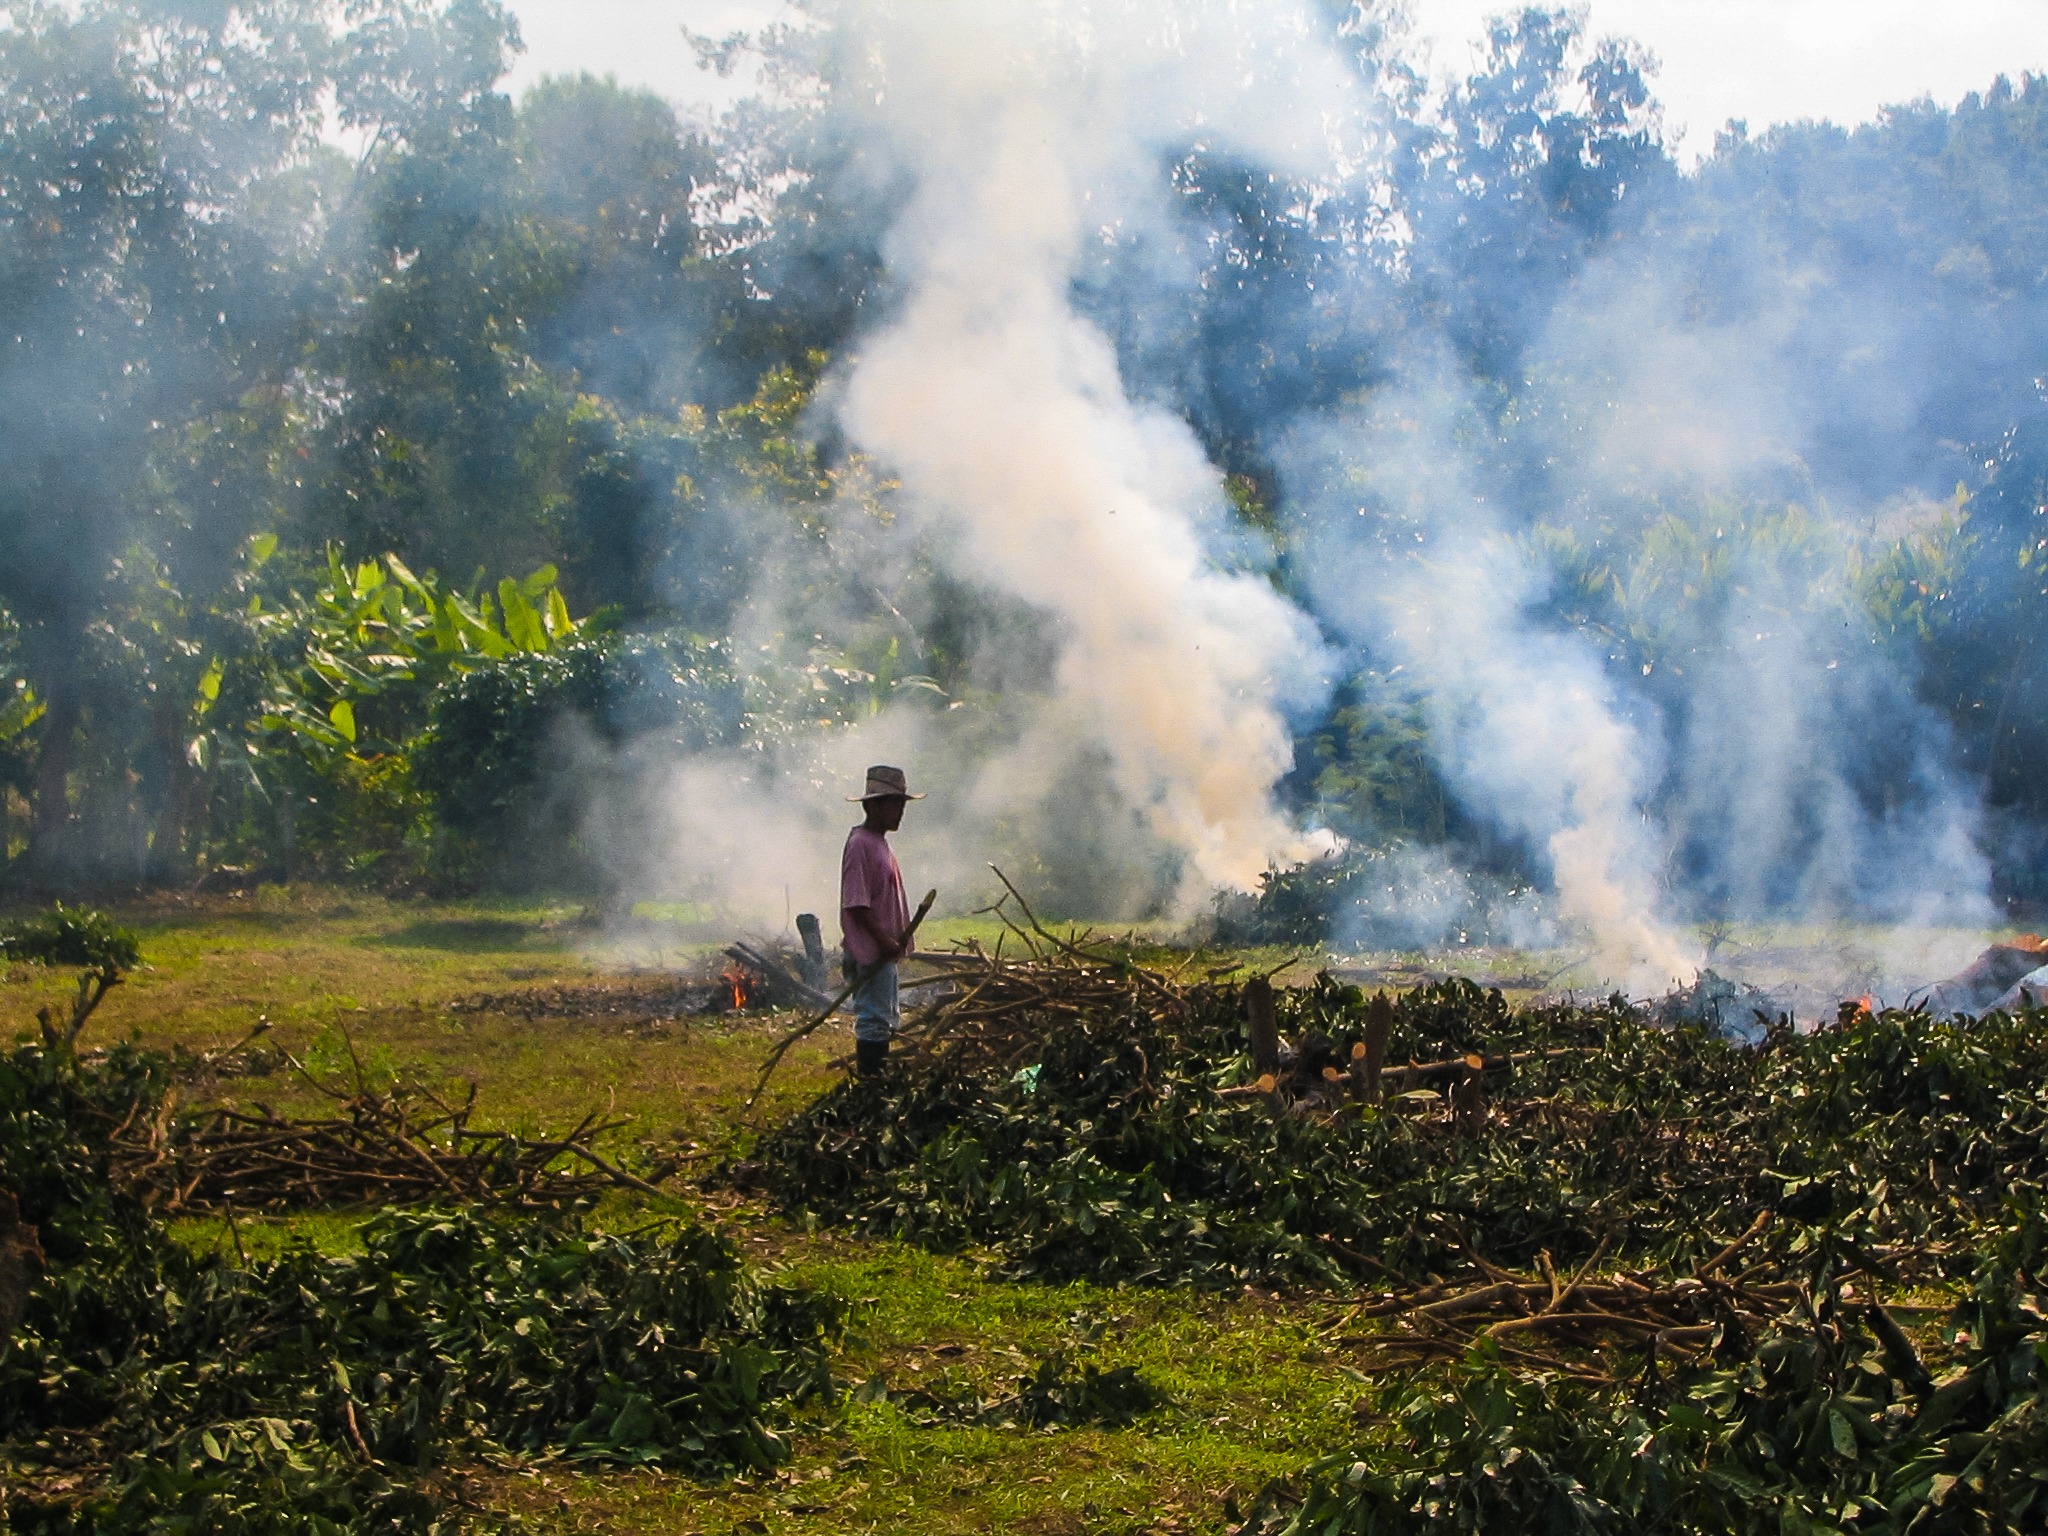
tree, nature, forest, grass, cloud, mist, field, sunlight, morning, smoke, autumn, fire, agriculture, habitat, wildfire, rural area, atmospheric phenomenon, atmosphere of earth, leaves burning